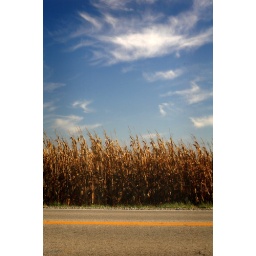
Southern Ohio corn field bounded by blacktop and blue sky